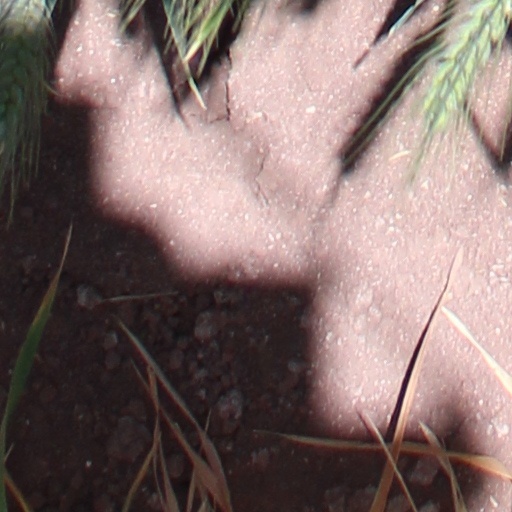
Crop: wheat